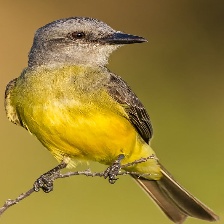
Species: TROPICAL KINGBIRD
Scientific name: TYRANNUS MELANCHOLICUS